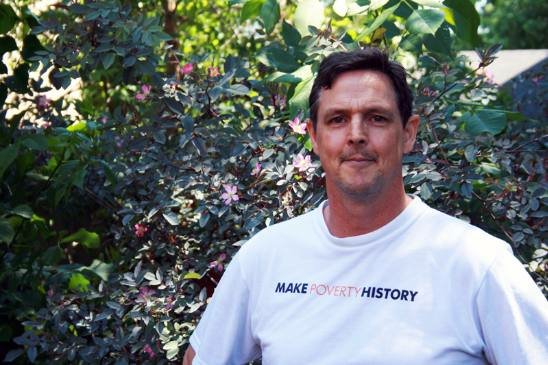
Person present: Yes